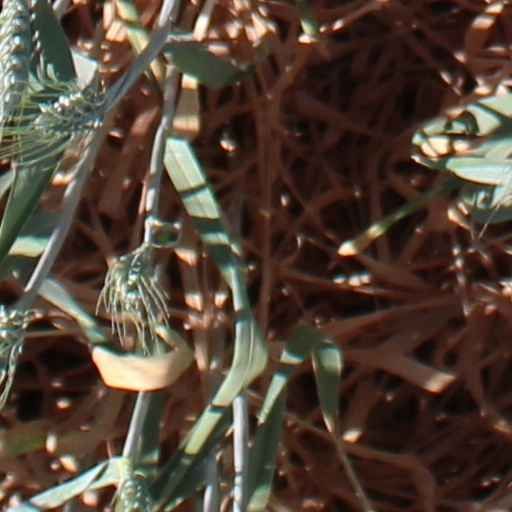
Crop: wheat